Dundonald Street drill hall

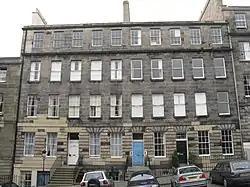
The terrace in Dundonald Street

The building was created by the conversion of a terrace of private houses into the headquarters for the Lothians and Border Horse in the early 20th century. The drill hall itself was located about 130 yards to the north of the headquarters on the opposite side of the road. The regiment was mobilised at the drill hall in August 1914 before being deployed to the Western Front. The drill hall itself was subsequently demolished and the terrace was converted back for residential use.